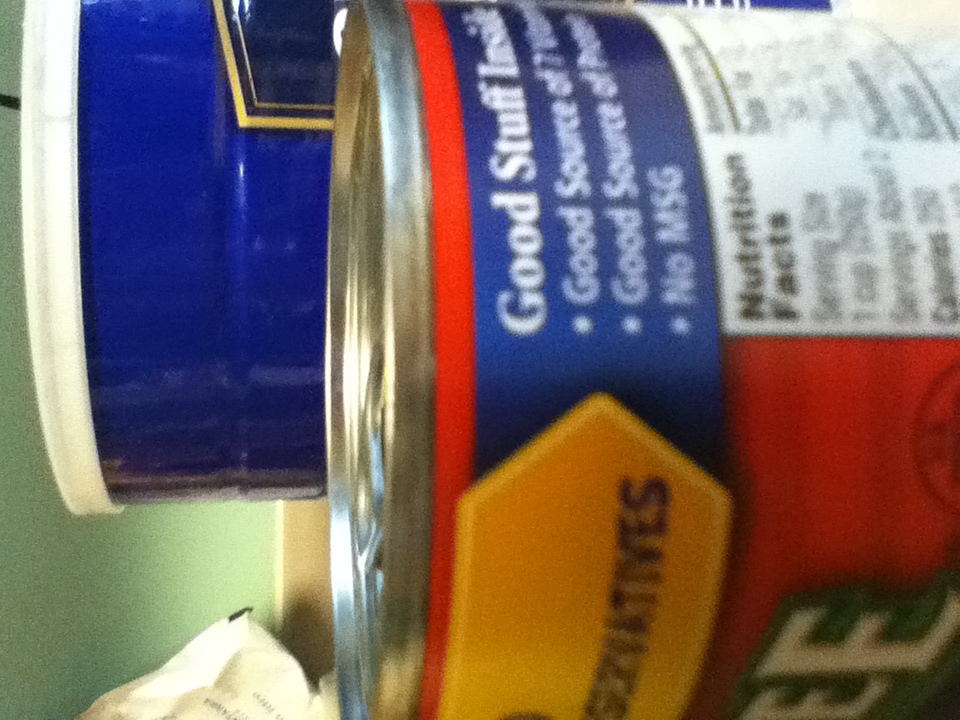Question: What's the serving size and the calorie count for this product?
Answer: unanswerable